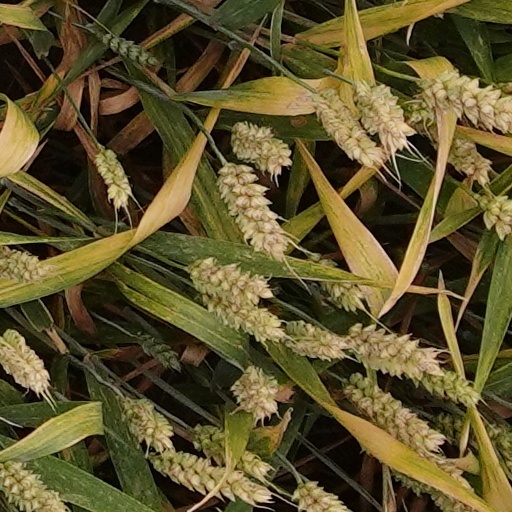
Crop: wheat